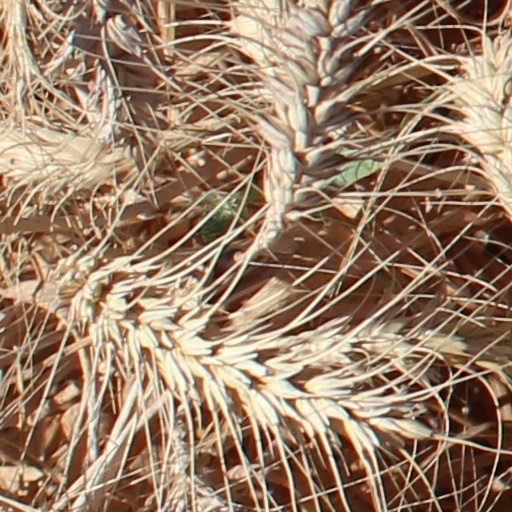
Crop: wheat